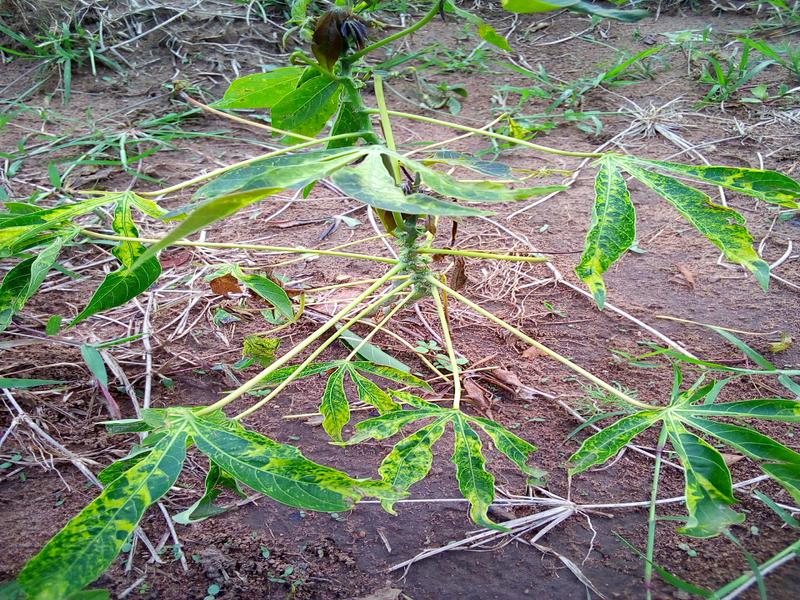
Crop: cassava
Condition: mosaic_disease